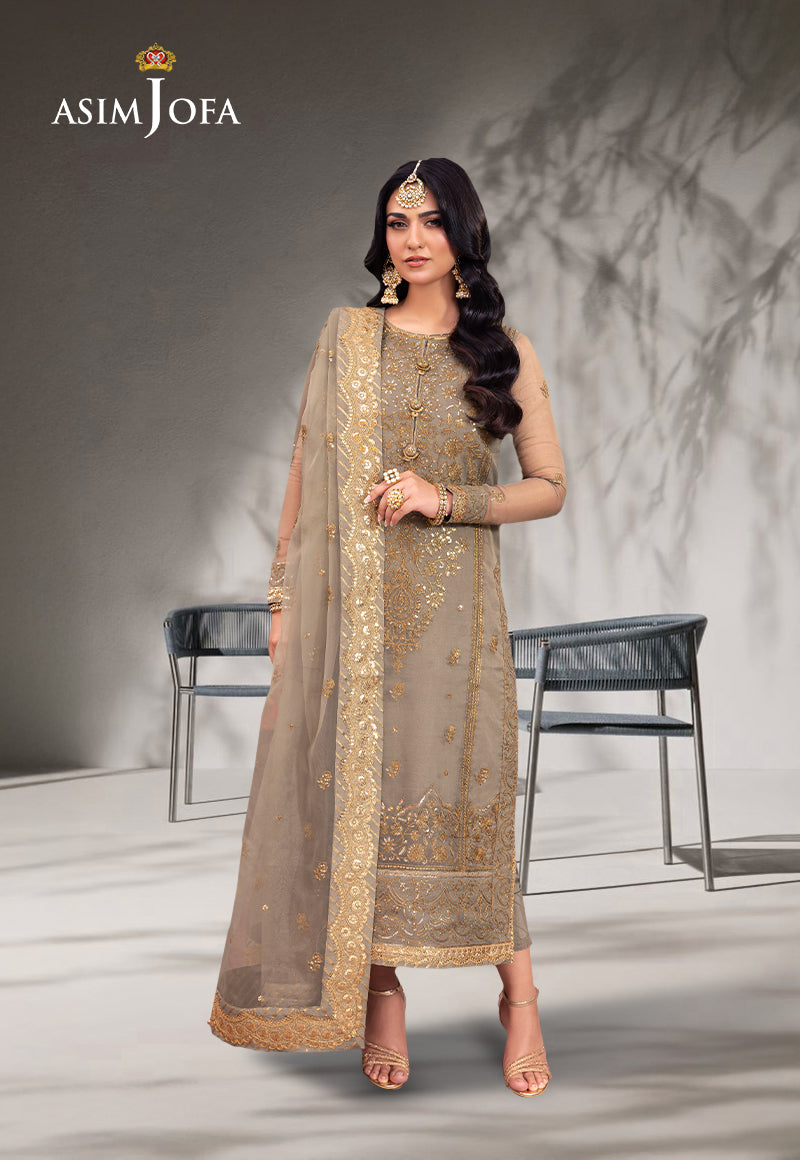
beige gold embroidered net salwar suit